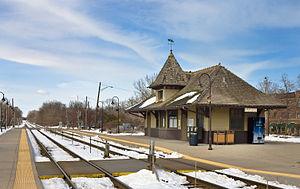
Highland Park est une ville située dans le comté de Lake en banlieue nord de Chicago dans l'État de l'Illinois. Lors du recensement de 2010, sa population s'élevait à 29 763 habitants.